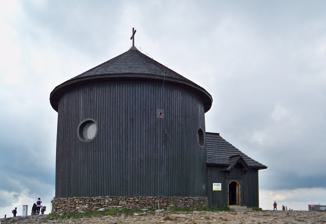
Building: St. Lawrence's Chapel, Śnieżka
Country: Czechia
Year built: 1681
Catholic chapel in Poland Kaplica św. Wawrzyńca na Śnieżce St. Lawrence's Chapel on Śnieżka Religion Affiliation Roman Catholicism Status active church Location Location Karpacz , Poland Architecture Architect(s) Bartłomiej Nantwig from Gryfów Śląski Type Baroque Groundbreaking 1665 Completed 1681 St. Lawrence's Chapel ( Polish : Kaplica św. Wawrzyńca ; Czech : Kaple Sv. Vavřince ; German : Laurentius Kapelle ) – a Roman Catholic chapel located on the peak of Śnieżka ; in Poland . The chapel is located in south-west of Poland , in the eastern Karkonosze Mountains, on the peak of Śnieżka – the highest peak of the Karkonosze Mountains, located around 5.3 kilometres west of the centre of Karpacz . History St. Lawrence's Chapel in the Winter. The construction of the chapel was founded by Count Christof Leopold von Schaffgotsch, as a votive offering to the confiscated wealth of his father. The building of the chapel on Śnieżka was done so to enforce his right to the mountain, which was impeached by Count Czernin. The construction of the chapel on the peak of Śnieżka began in 1665. The construction works were led by architect Bartłomiej Nantwig from Gryfów Śląski . To build the foundation of the chapel, 4.5 metres of debris was removed, together with rock scree to get to a resistant rock base. The chapel was completed in 1681, with the chapel's altar taken from Krzeszów . The chapel was consecrated on August 10, St. Lawrence's Day, in 1681, by the Abbot of Krzeszów Abbey , Bernard Rosa. A regular mass service took place in the chapel until 1810. The chapel on Śnieżka was the first filial church in Miłków , referenced in a visitation protocol in 1687. The Cistercians took control of the chapel until the secularisation of law in 1810. Between 1810 and 1850, the chapel lost its sacramental function, during which the Baroque altar was moved to St. Anne's Chapel in Sosnówka . The building began to function as a mountain hut . The chapel was restored in 1850, by Friedrich Sommer, which returned the chapel's sacramental function. The chapel was re-consecrated in 1850, by Bishop of Wrocław Heinrich Förster . The regularity of sacramental practices was also restored. In 1981, the chapel celebrated its 300-year, with its construction unchanged to the present day. References